Christopher Bowerbank

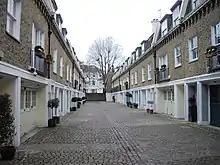
Redcliffe Mews, largely designed by Christopher Bowerbank

After the AA, Bowerbank attempted a series of apprenticeships which were not to his liking. He temporarily and characteristically ended up an escort and driver to Marianne Faithfull through whom he gained a commission to design the headquarters of Impact Records, then the record label of The Rolling Stones. The headquarters were never constructed but the experience set up Bowerbank as an independent architect for the rest of his professional life.